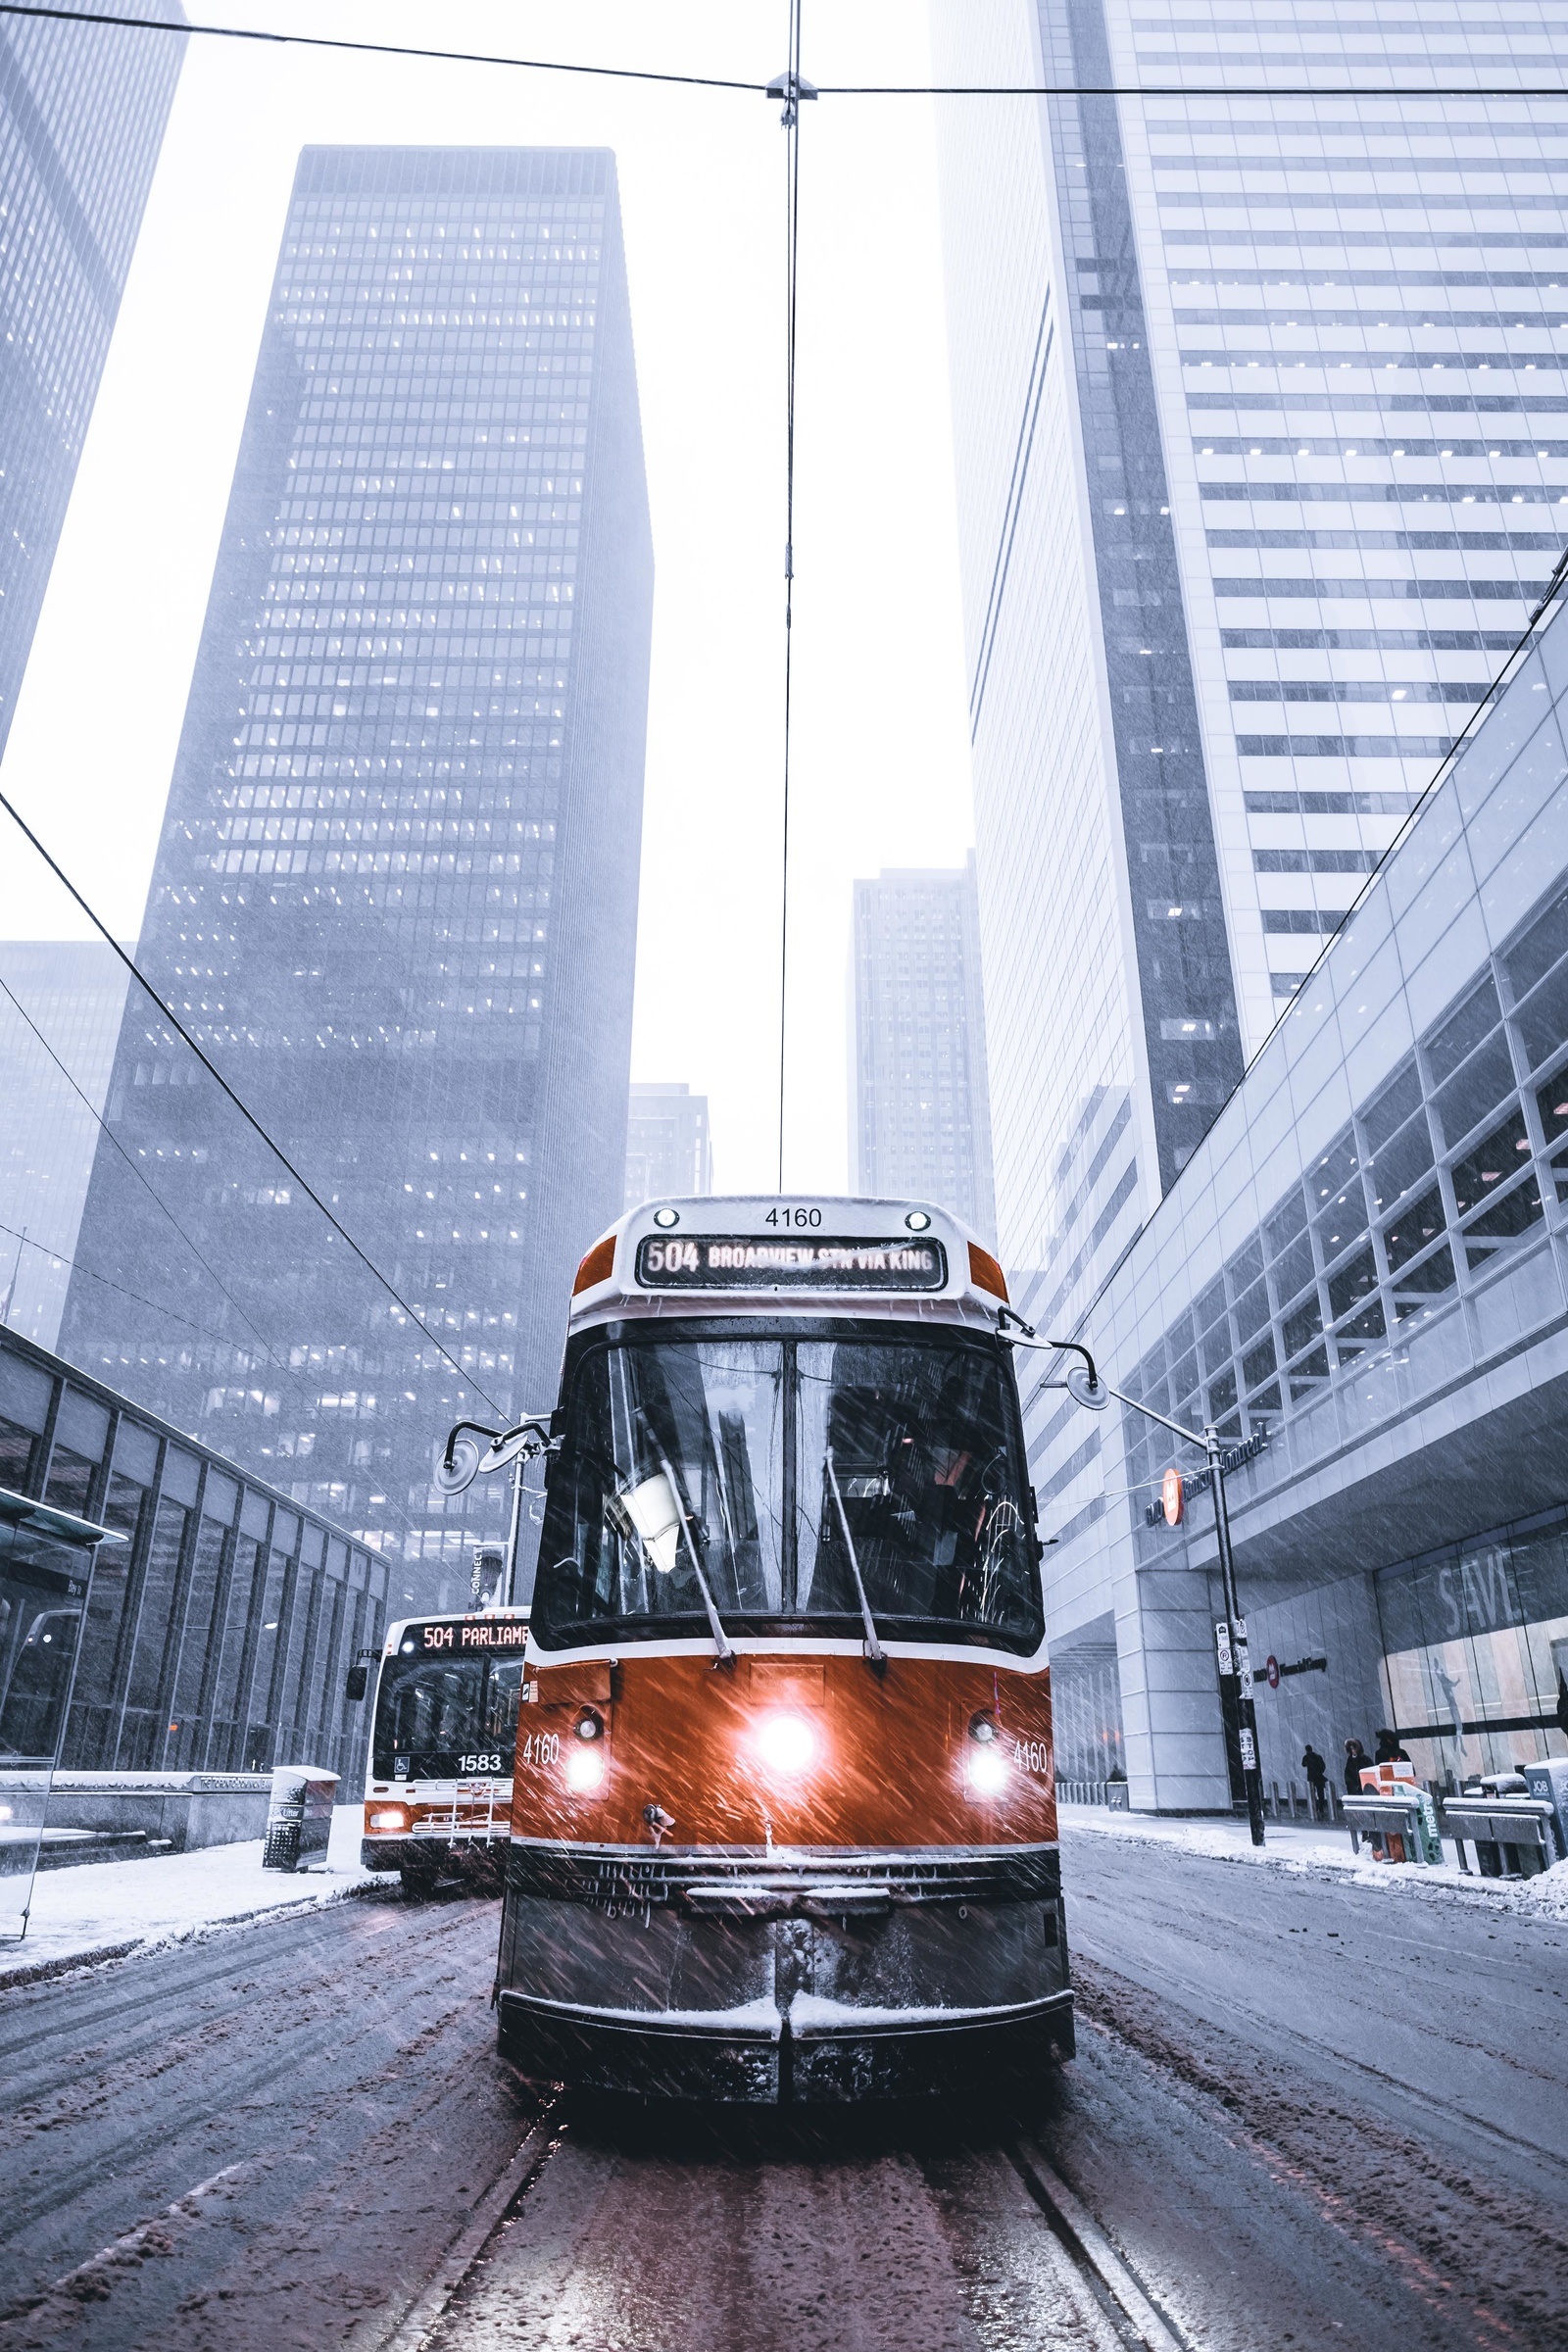
snow, winter, architecture, track, road, traffic, city, urban, train, downtown, transport, vehicle, lane, public transport, bus, buildings, trams, metropolitan area, tram lines